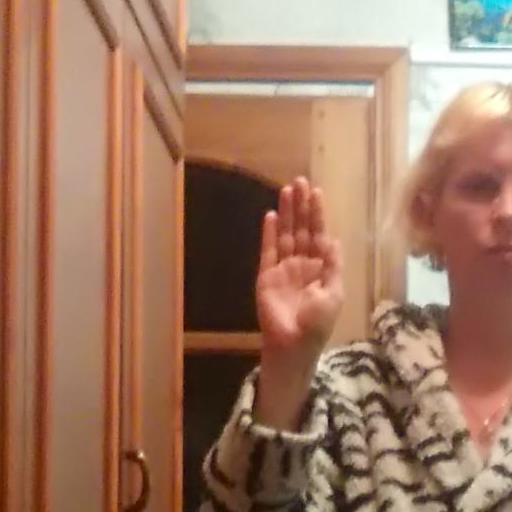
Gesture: stop